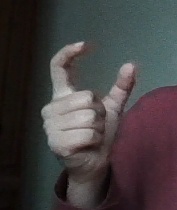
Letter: nun